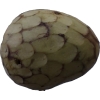
Label: cherimoya